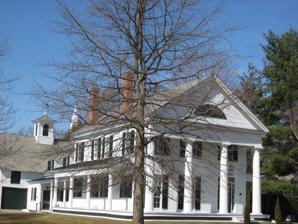
Building: Peck-Porter House
Country: United States of America
Year built: 1839
Historic house in New Hampshire, United States United States historic place Peck-Porter House U.S. National Register of Historic Places Show map of New Hampshire Show map of the United States Location Main St., jct. with Middle St., Walpole, New Hampshire Coordinates 43°4′41″N 72°25′37″W / 43.07806°N 72.42694°W / 43.07806; -72.42694 Area 0.6 acres (0.24 ha) Built 1839 ( 1839 ) Architectural style Greek Revival NRHP reference No. 00001037 Added to NRHP August 31, 2000 The Peck-Porter House is a historic house at the corner of Main and Middle Streets in Walpole, New Hampshire .  Built in 1839, it is an unusually elaborate and sophisticated example of Greek Revival architecture, given its small-town setting.  The house was listed on the National Register of Historic Places in 2000. Description and history The Peck-Porter House stands just south of Walpole's small commercial district, on the west side of Main Street at its northwest corner with Middle Street.  It is a 2 + 1 ⁄ 2 -story wood-frame structure, with a gabled roof and clapboarded exterior.  Its front facade is three bays wide, sheltered by a two-story portico supported by fluted Doric columns.  The columns rise to an entablature and a fully pedimented gable with a rounded fan at its center.  The side elevations have matching single story porches supported by fluted columns.  The interior retains many original period features, including a particularly fine spiral staircase and six fireplace mantels.  An ell extending to the rear of the house contains evidence of older construction, suggesting it may have been at least part of the original c. 1790s house on the property. The main block of the house was built in 1839 for Philip Peck, owner of a local dry goods business.  The house is an excellent example of high Greek Revival styling rarely found in rural parts of New Hampshire.  Peck lost the house after going bankrupt in 1842; it was eventually acquired by Dr. Winslow Porter in 1875, in whose family it remained until 1963. See also National Register of Historic Places listings in Cheshire County, New Hampshire References